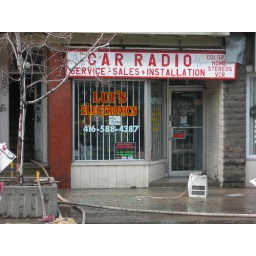
&lt;s&gt;Microwave&lt;/s&gt; Air Conditioner on sidewalk after being thrown through window of apartment above store.